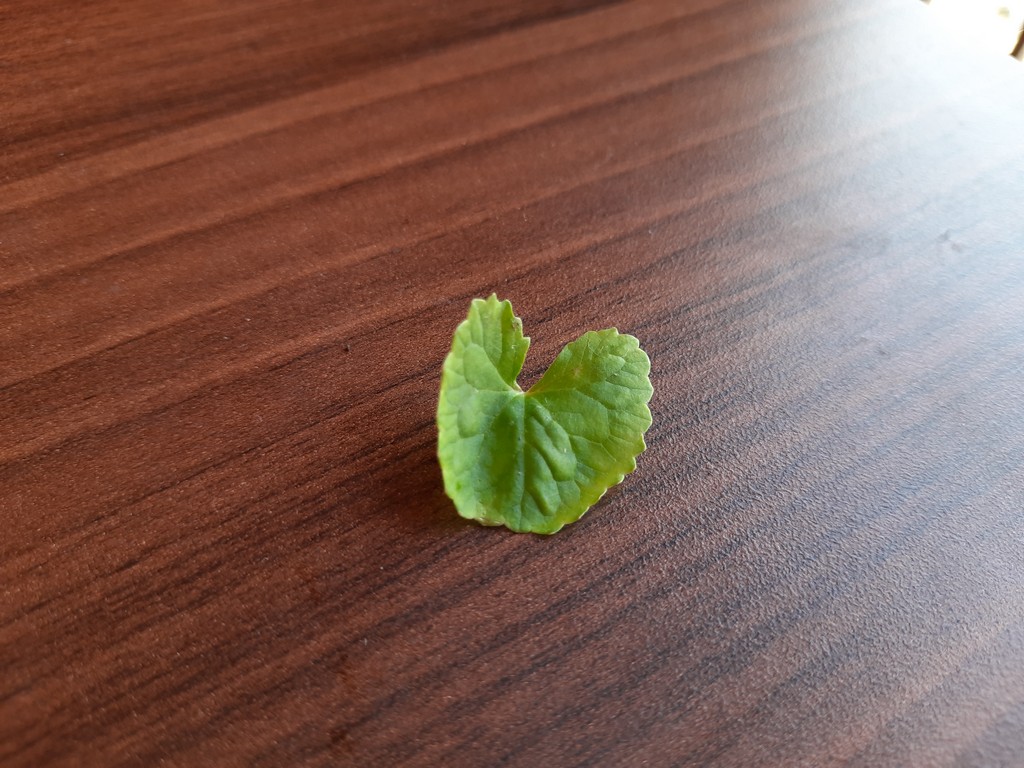
Label: Healthy